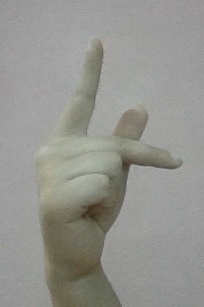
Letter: dha